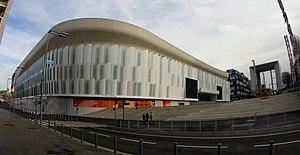
Vinci Construction est un groupe français spécialisé dans la construction et le génie civil, les activités historiques du groupe Vinci dont il fait partie.